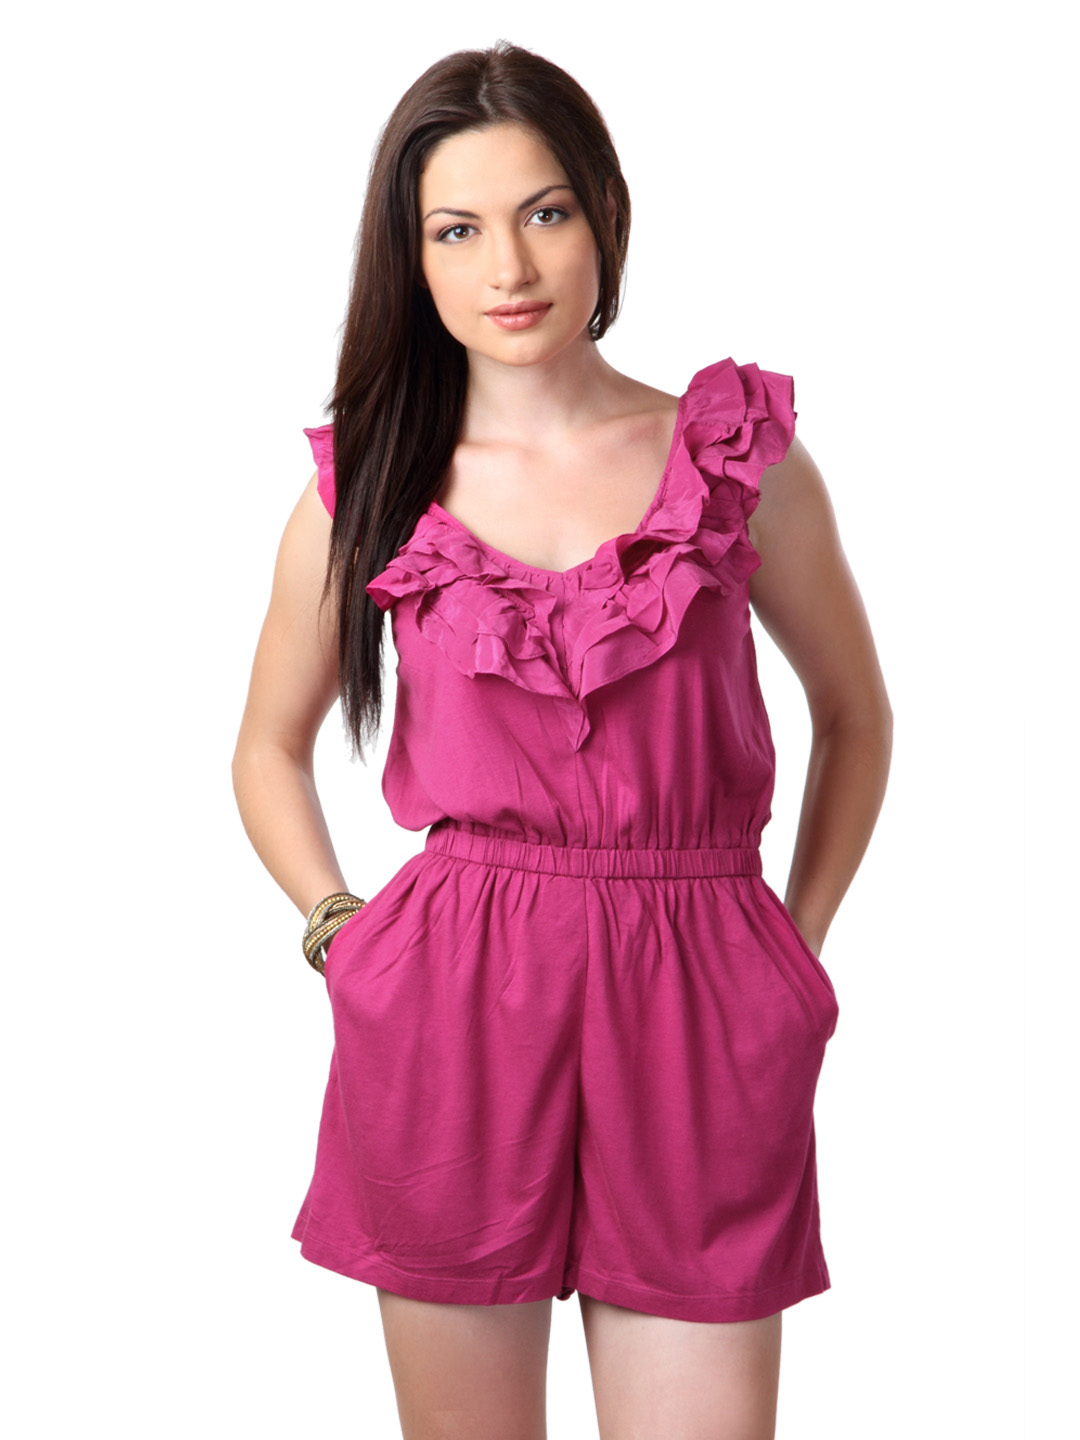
French Connection Women Magenta Playsuit
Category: Apparel / Dress / Jumpsuit
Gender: Women
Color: Magenta
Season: Winter 2011
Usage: Casual